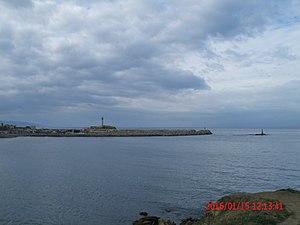
Le port de Cherchell
Cherchell, anciennement Césarée de Maurétanie, est une commune de la wilaya de Tipaza en Algérie. Ancienne ville sur la côte méditerranéenne de l'Algérie. Elle fut l'une des plus importantes cités du littoral de l'Afrique du Nord.